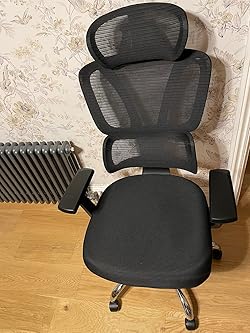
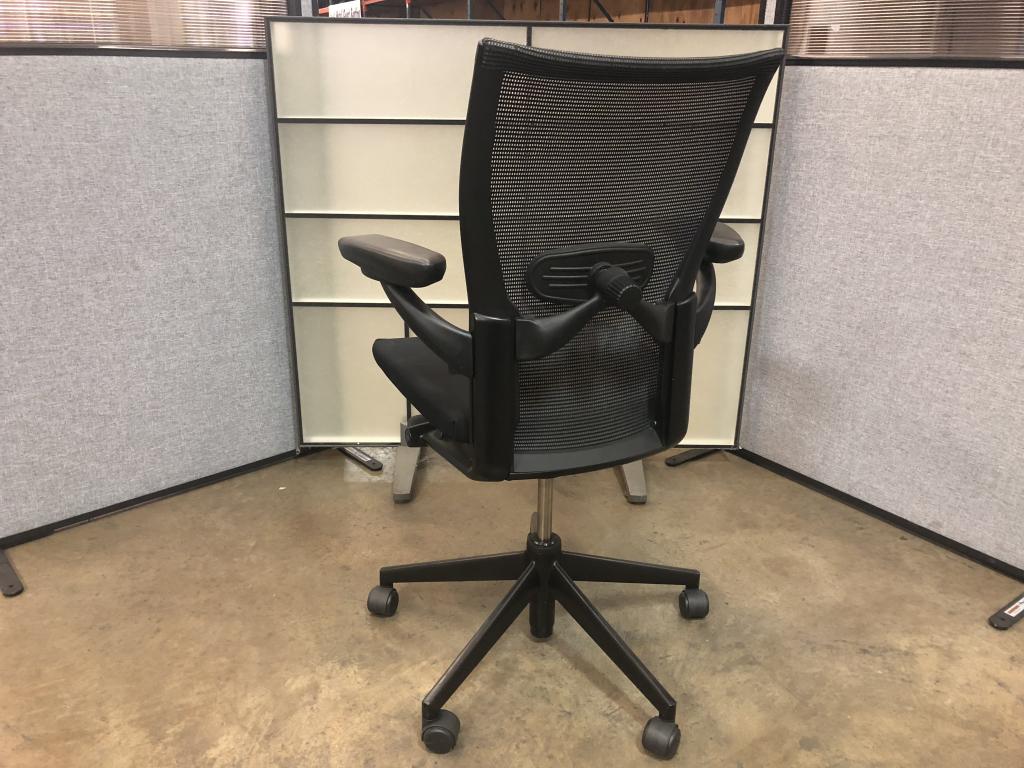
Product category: items_chair
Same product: no